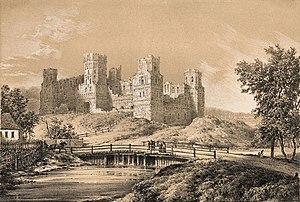
Le château de Mir est un site inscrit depuis 2000 sur la liste du patrimoine mondial de l'Unesco, situé en Biélorussie à proximité de Mir. Il s'agit à la fois d'une forteresse et d'une résidence dont l'origine remonte au XVᵉ siècle. Érigé suivant les styles gothique, baroque et renaissance, le château était la propriété de la puissante maison aristocratique des Radziwiłł.